Johnny Gilbert

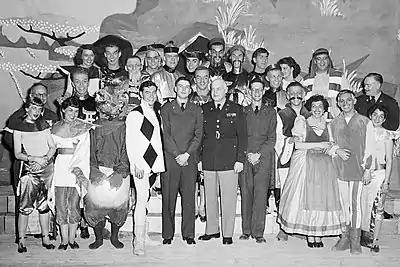

A few years after graduating from high school, Gilbert resided in Florida for three months working as an emcee, during which he received on-the-job training and learned to walk on stage, speak in front of a public crowd, and tell jokes and stories.